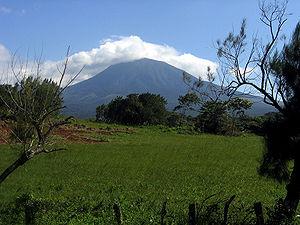
Le Rincón de la Vieja est un volcan du Costa Rica situé dans le Nord-Ouest du pays, dans la cordillère de Guanacaste.
Le Costa Rica compte 26 parcs nationaux, gérés par le SINAC, un département du ministère de l'environnement et de l'énergie du Costa Rica. Le pays a créé son premier parc national, le Parc national du Volcán Irazú en 1955.
La zone de conservation de Guanacaste est un site classé depuis 1999 au patrimoine mondial situé dans le nord-ouest du Costa Rica, entre Santa Rosa et Guanacaste.